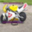
Label: motorcycle